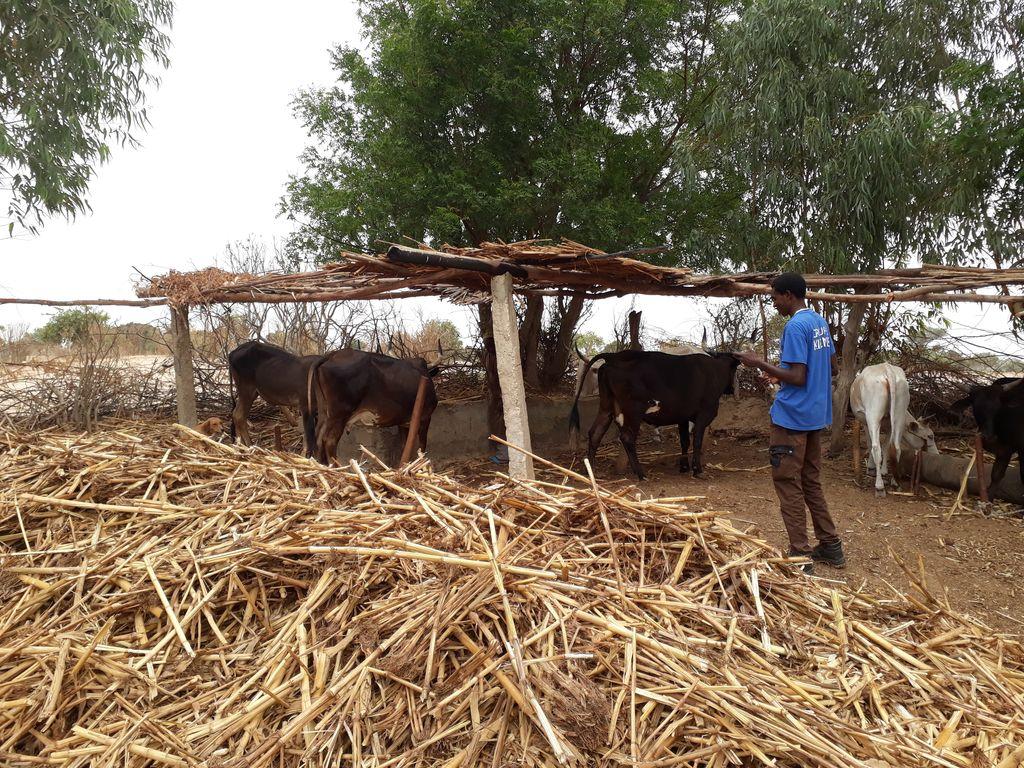
Ng'ombe hawa wakiwa wengi wao ni rangi nyeusi alafu kuna mmoja ya rangi nyeupe wakiwa wamesimama mbele ya huyu mwanaume mmoja alafu hapa kuna nyasi ama chakula chao.